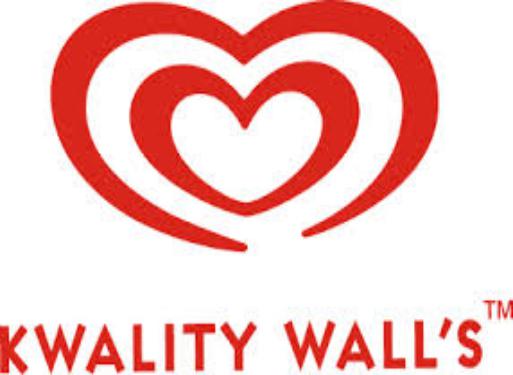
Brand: Kwality Wall's
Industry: Food